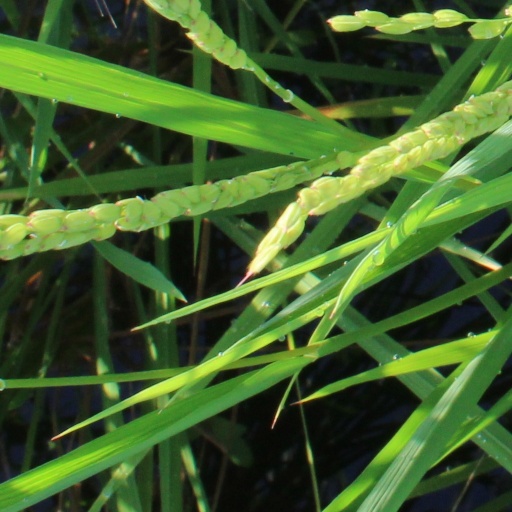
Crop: rice